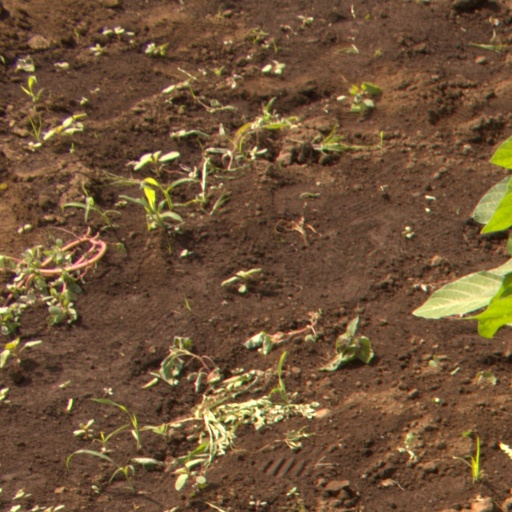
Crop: soybean